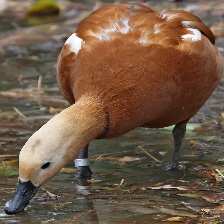
Species: RUDDY SHELDUCK
Scientific name: TADORNA FERRUGINEA
ImageNet parent category: drake